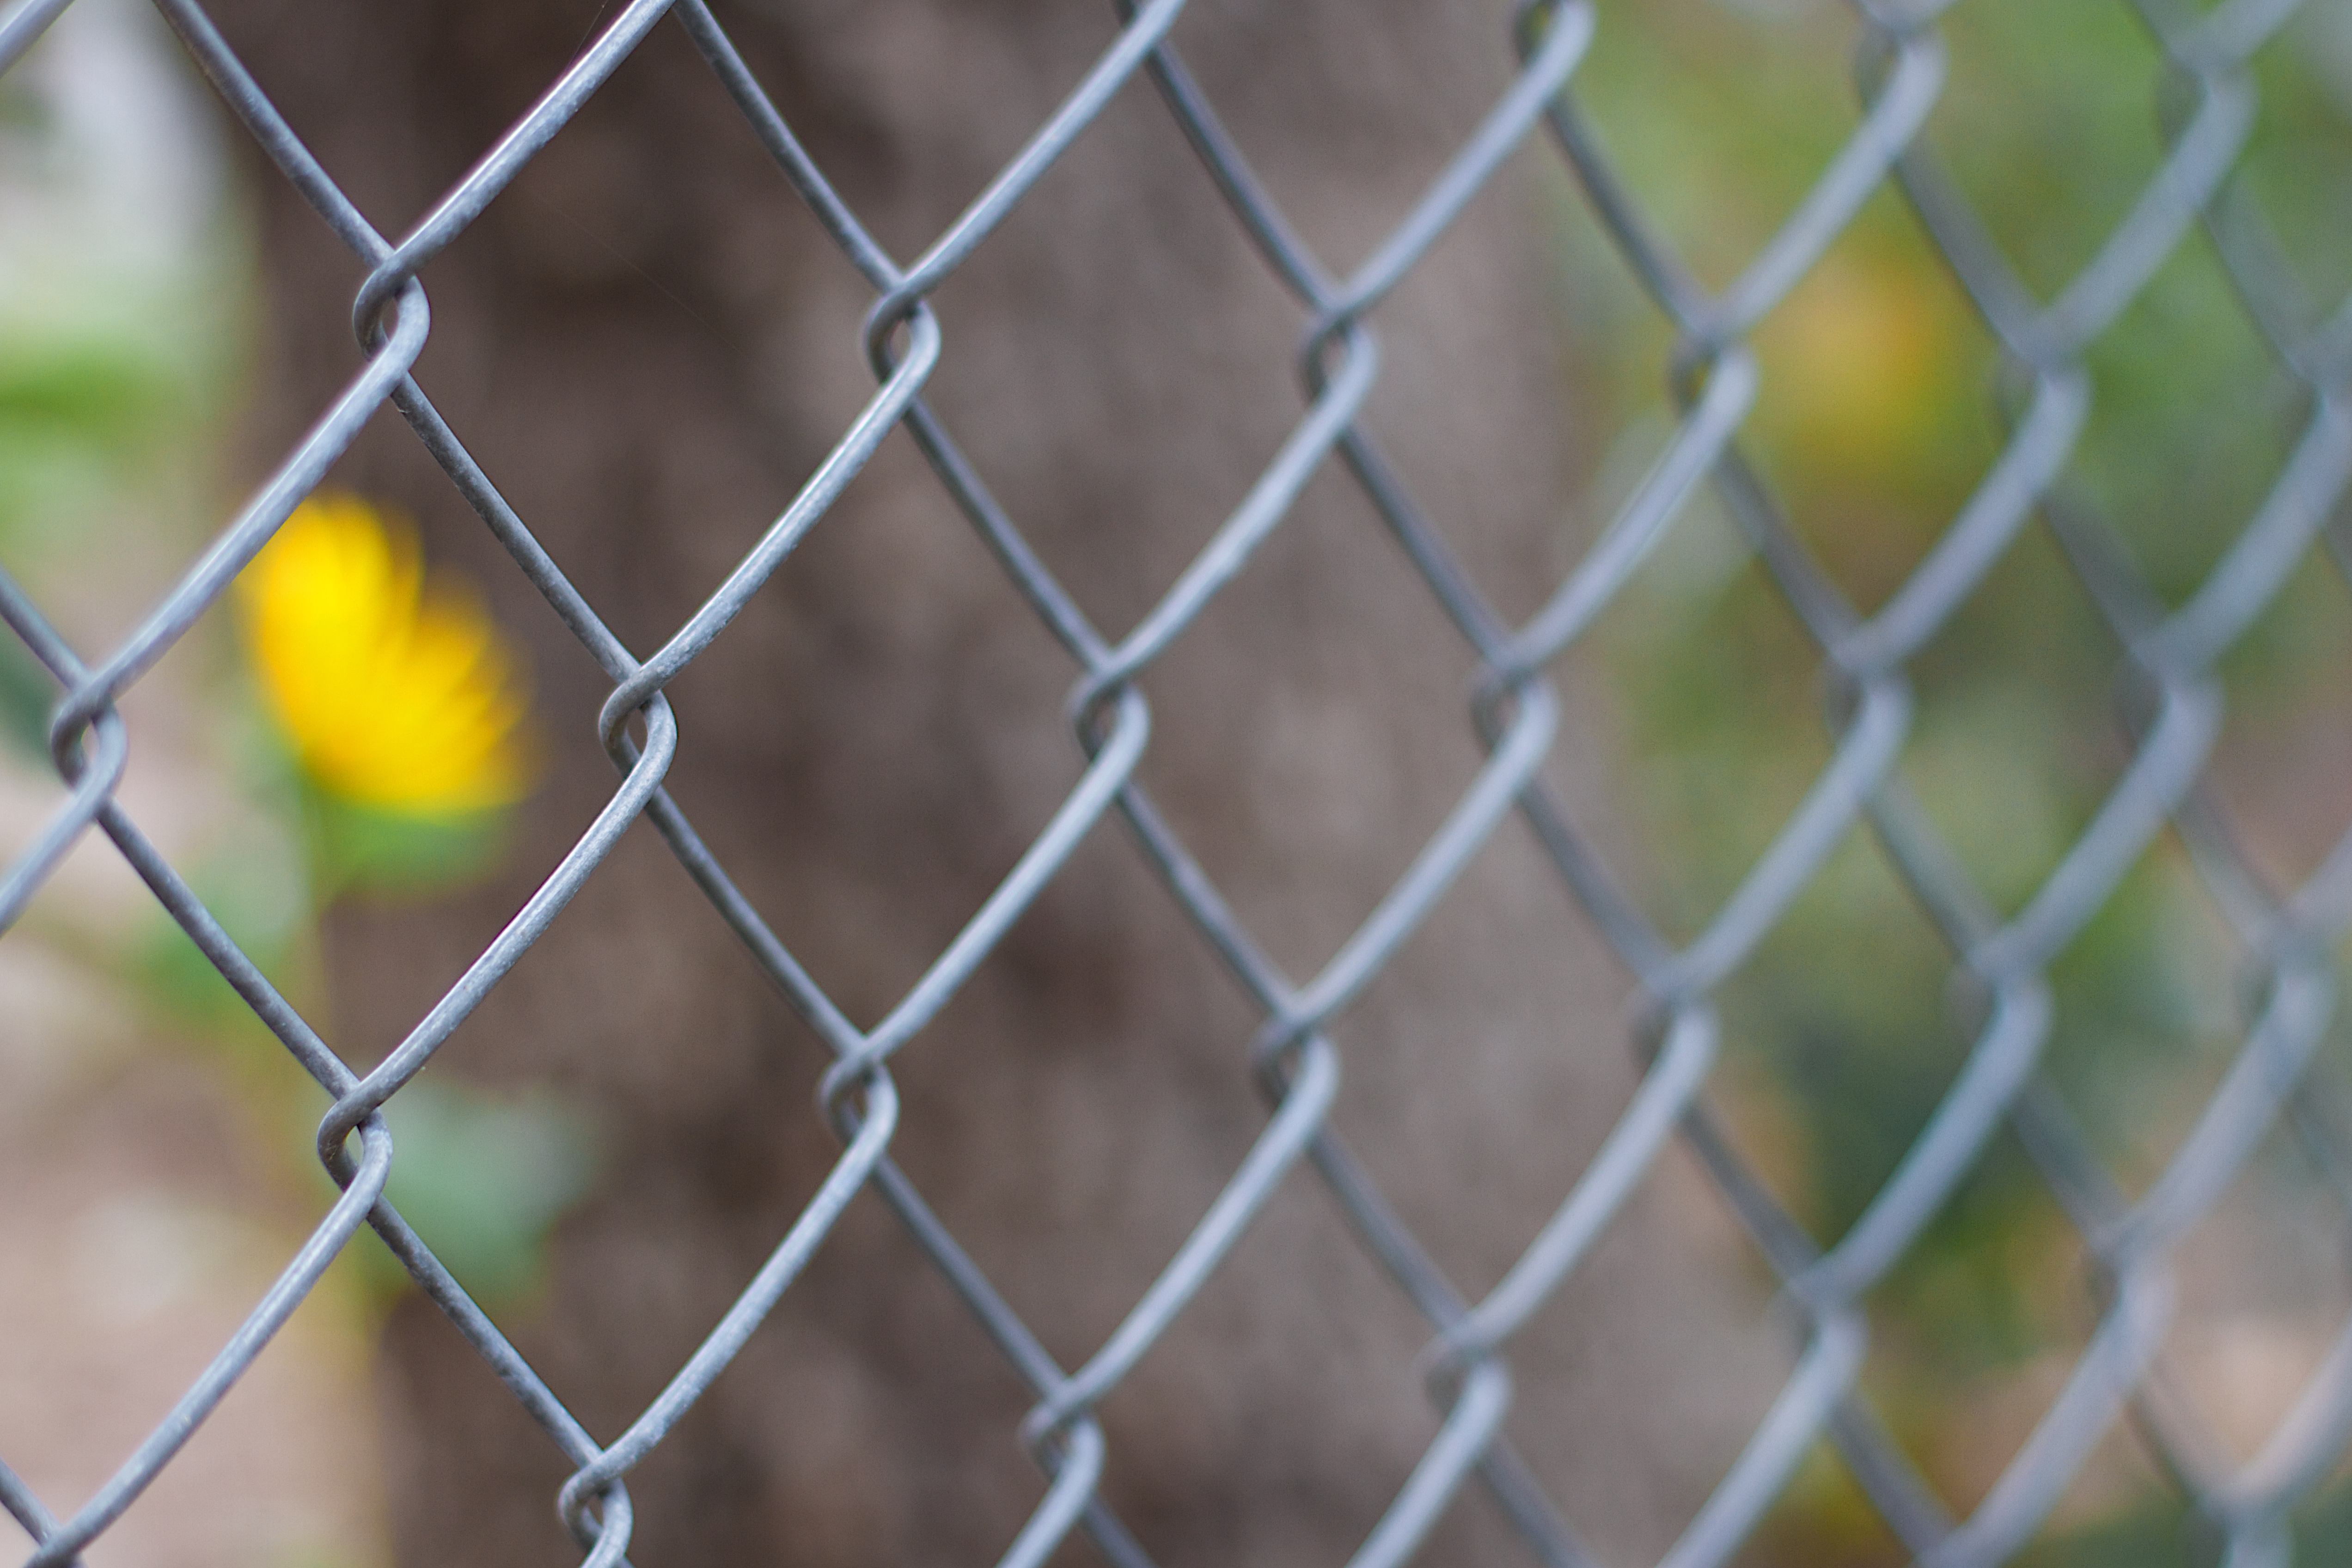
grass, branch, fence, plant, sunlight, leaf, flower, green, close up, net, finch, macro photography, thorns spines and prickles, chain link fencing, perching bird